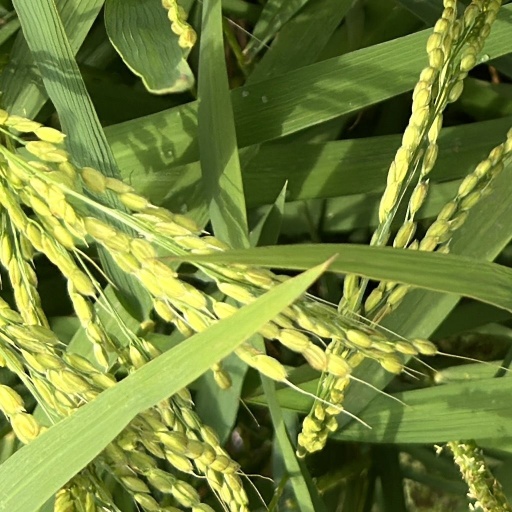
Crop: rice